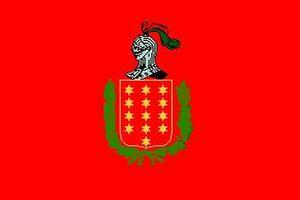
Valle de Trápaga en espagnol ou Trapagaran en basque est une commune de Biscaye dans la communauté autonome du Pays basque en Espagne.